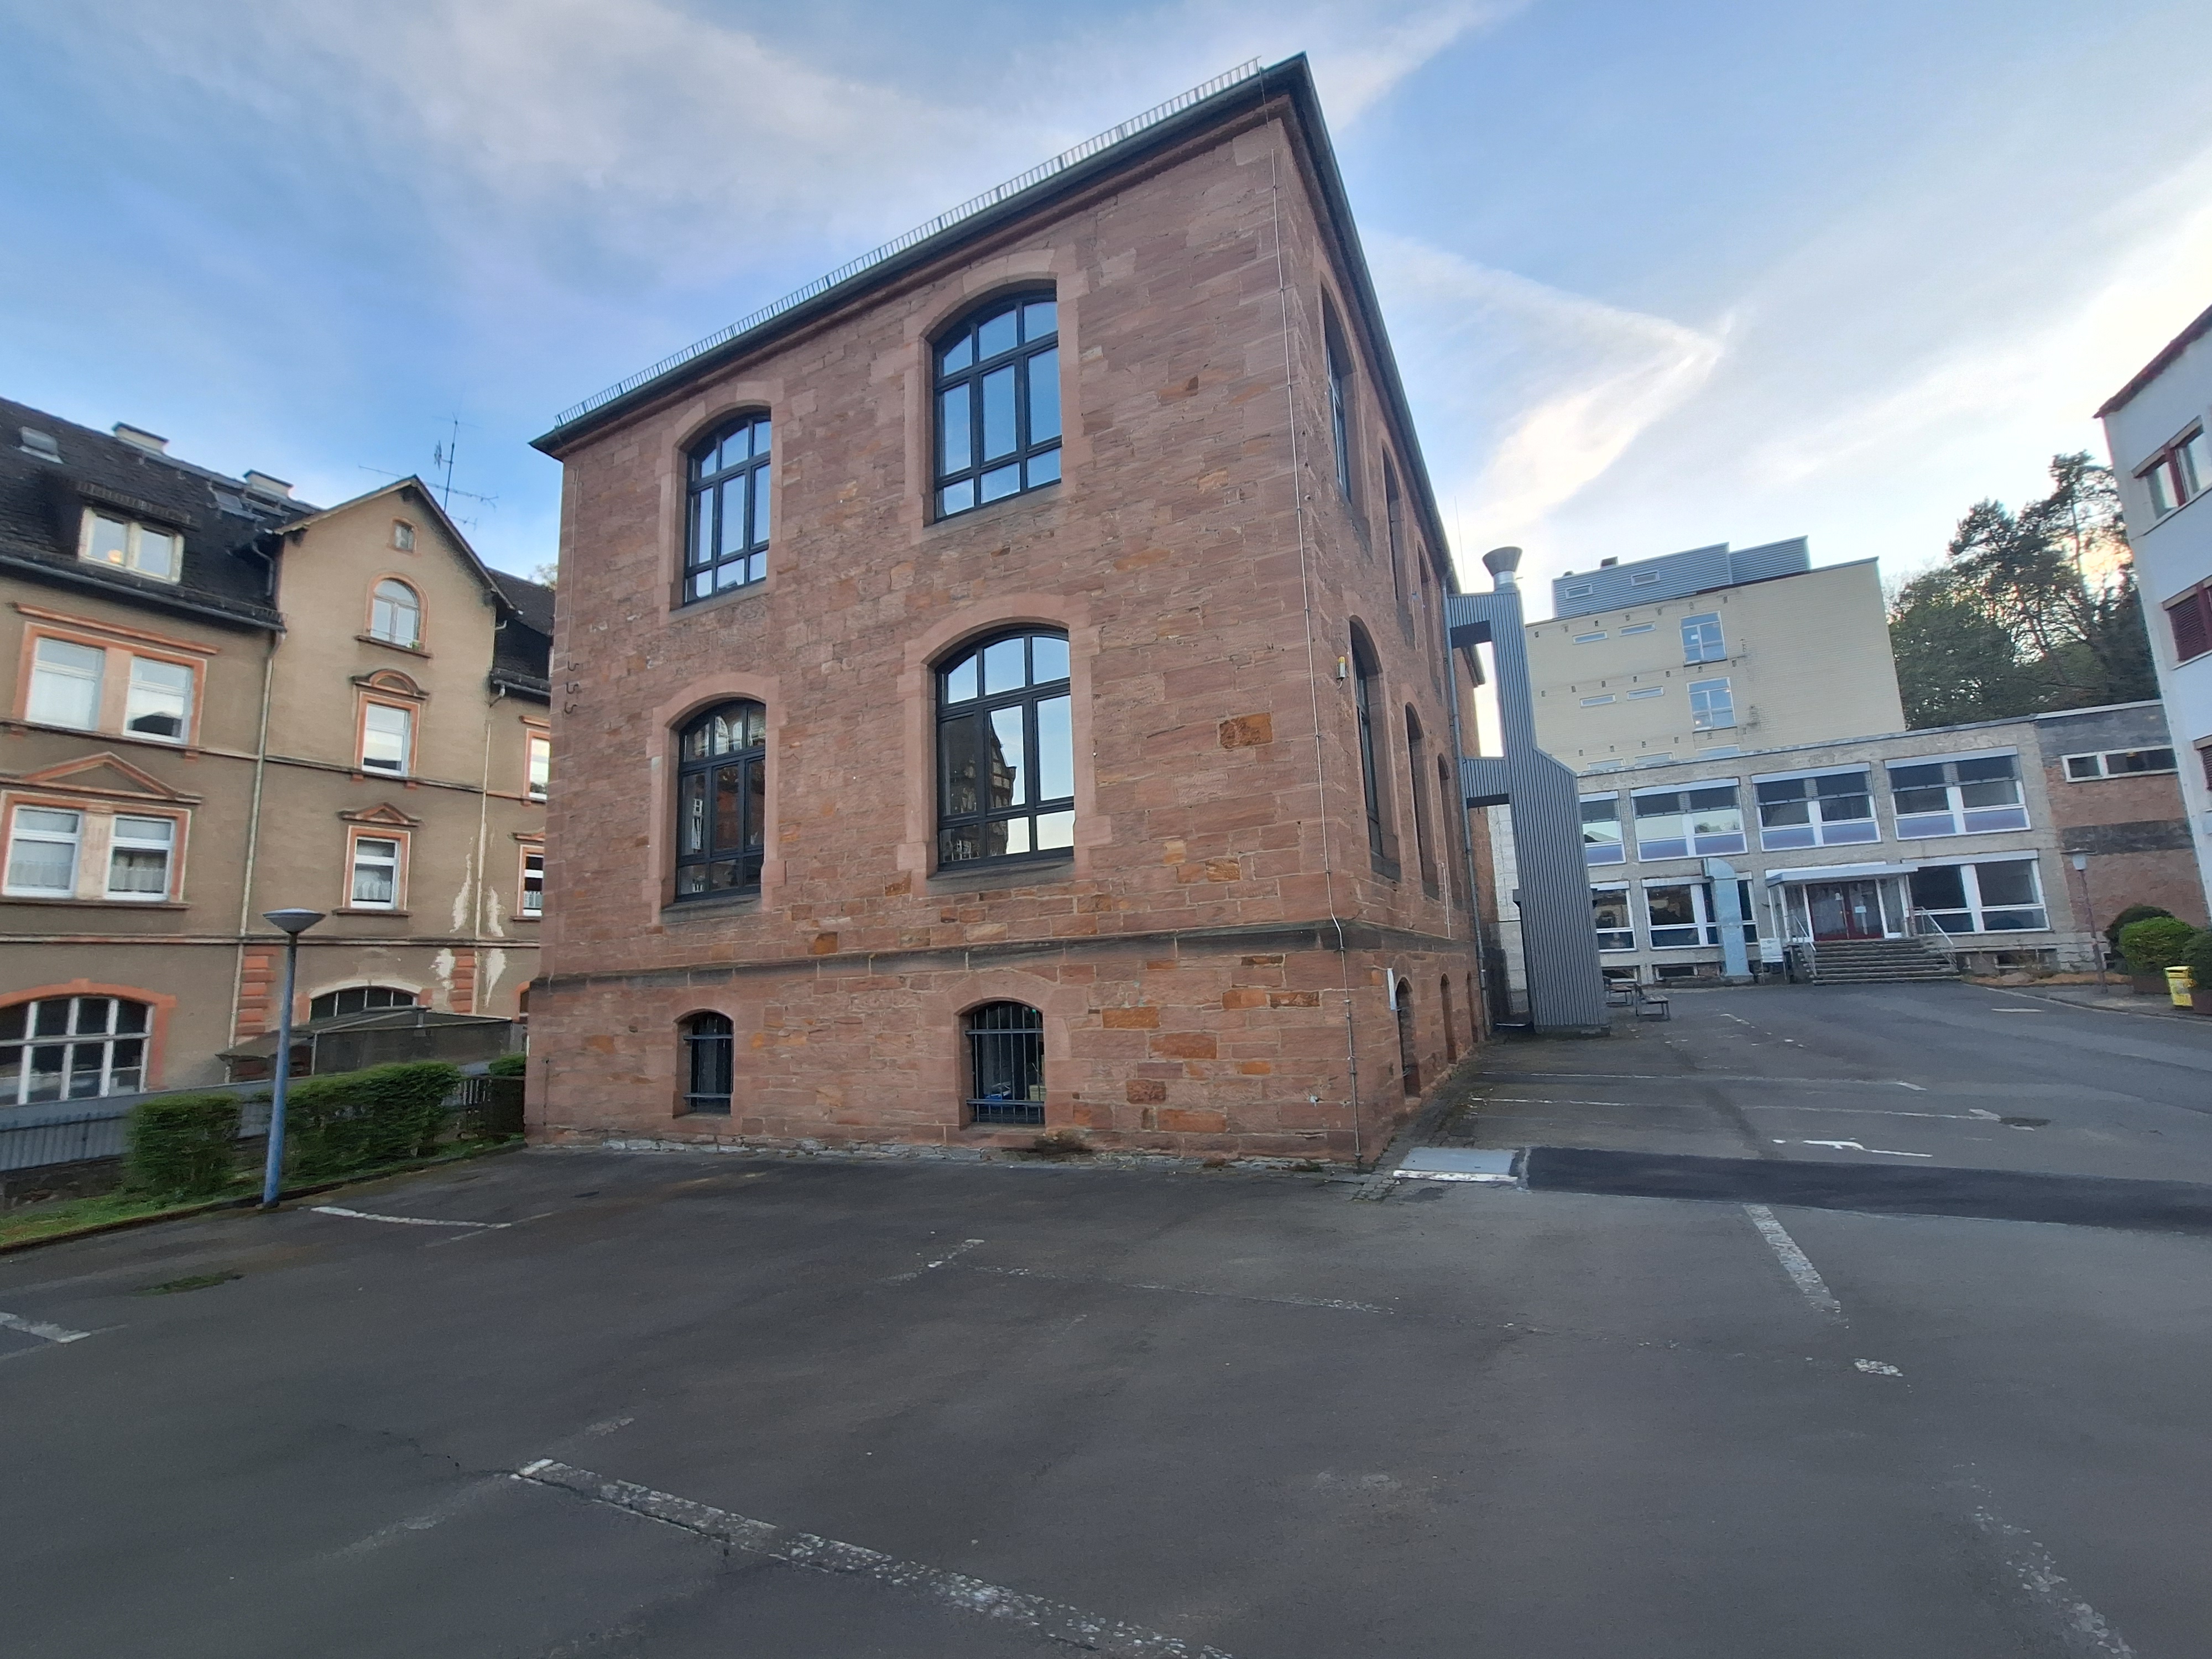
Building: Marbacher Weg 6